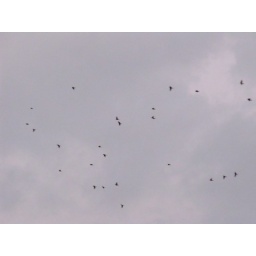
these little birds roost in Weedon Island's mangrove forest